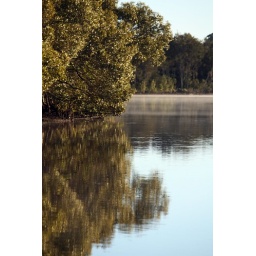
mangrove trees reflection in water